Parkinson's disease in South Asians

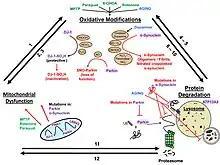
Contributions of genetic risk factors towards exacerbating Parkinson's Disease

There are many genes that are implicated in PD with each one being differentially prevalent between populations. Initial works on genetics for Parkinson's disease in south asia were limited. In last few years large scale studies are going on, which are giving more instights into the genetics understanding and variations in South Asian Populations. Along with many others, the following genes have been implicated in PD in South Asian populations with further understanding of Polygenic Risk Scores.